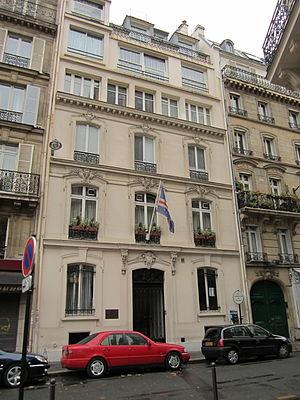
Ambassade du Cap-Vert en France
Les représentations diplomatiques du Cap-Vert comprennent les ambassades et les consulats de la République du Cap-Vert à l'étranger.
L'ambassade du Cap-Vert en France est la représentation diplomatique de la République du Cap-Vert auprès de la République française. Elle est située 3 rue de Rigny, dans le 8ᵉ arrondissement de Paris, la capitale du pays. Son ambassadeur est, depuis 2017, Hercules do Nascimento Cruz.